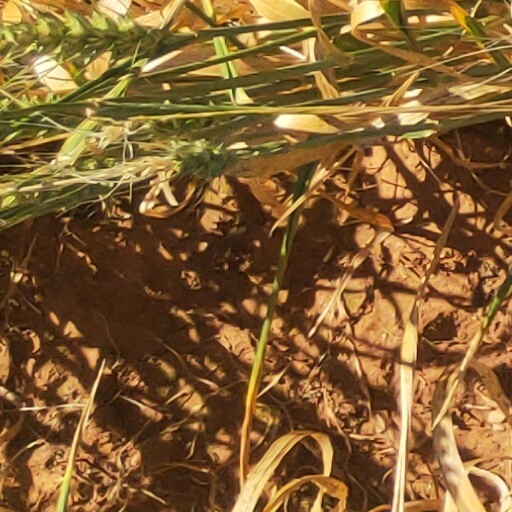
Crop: wheat